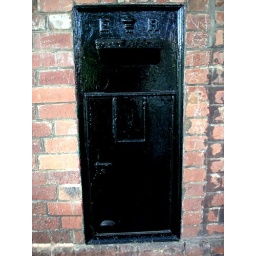
large Edward VII wall box - not in use ... EX4 103